Roman triumph

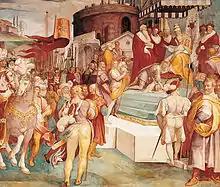
Charles V announcing the capture of Tunis to Pope Paul III, as imagined in an anonymous sixteenth century tapestry

The origins and development of this honour are obscure. Roman historians placed the first triumph in the mythical past; some thought that it dated from Rome's foundation; others thought it more ancient than that. Roman etymologists thought that the soldiers' chant of "triumpe" was a borrowing via Etruscan of the Greek "thriambus" ("θρίαμβος"), cried out by satyrs and other attendants in Dionysian and Bacchic processions. Plutarch and some Roman sources traced the first Roman triumph and the "kingly" garb of the "triumphator" to Rome's first king Romulus, whose defeat of King Acron of the Caeninenses was thought coeval with Rome's foundation in 753 BCE. Ovid projected a fabulous and poetic triumphal precedent in the return of the god Bacchus/Dionysus from his conquest of India, drawn in a golden chariot by tigers and surrounded by maenads, satyrs, and assorted drunkards. Arrian attributed similar Dionysian and "Roman" elements to a victory procession of Alexander the Great. Like much in Roman culture, elements of the triumph were based on Etruscan and Greek precursors; in particular, the purple, embroidered "toga picta" worn by the triumphal general was thought to be derived from the royal toga of Rome's Etruscan kings.